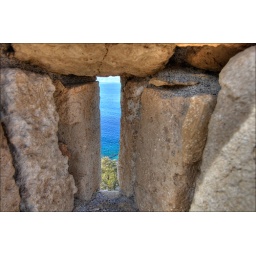
Through a loophole in the castle wall